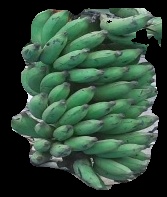
Variety: elakki-bale
Grade: grade3